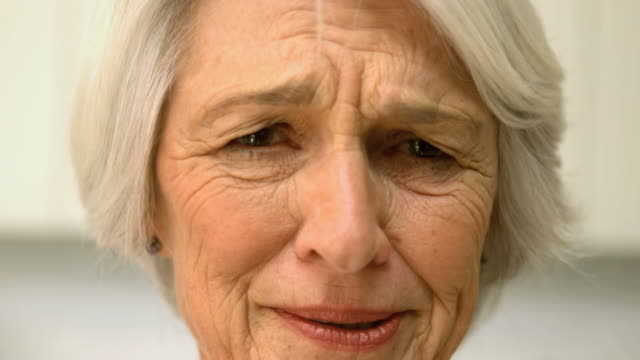
Gender: women